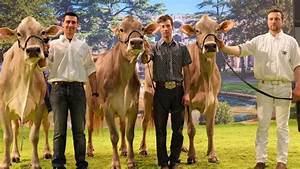
Label: mucca